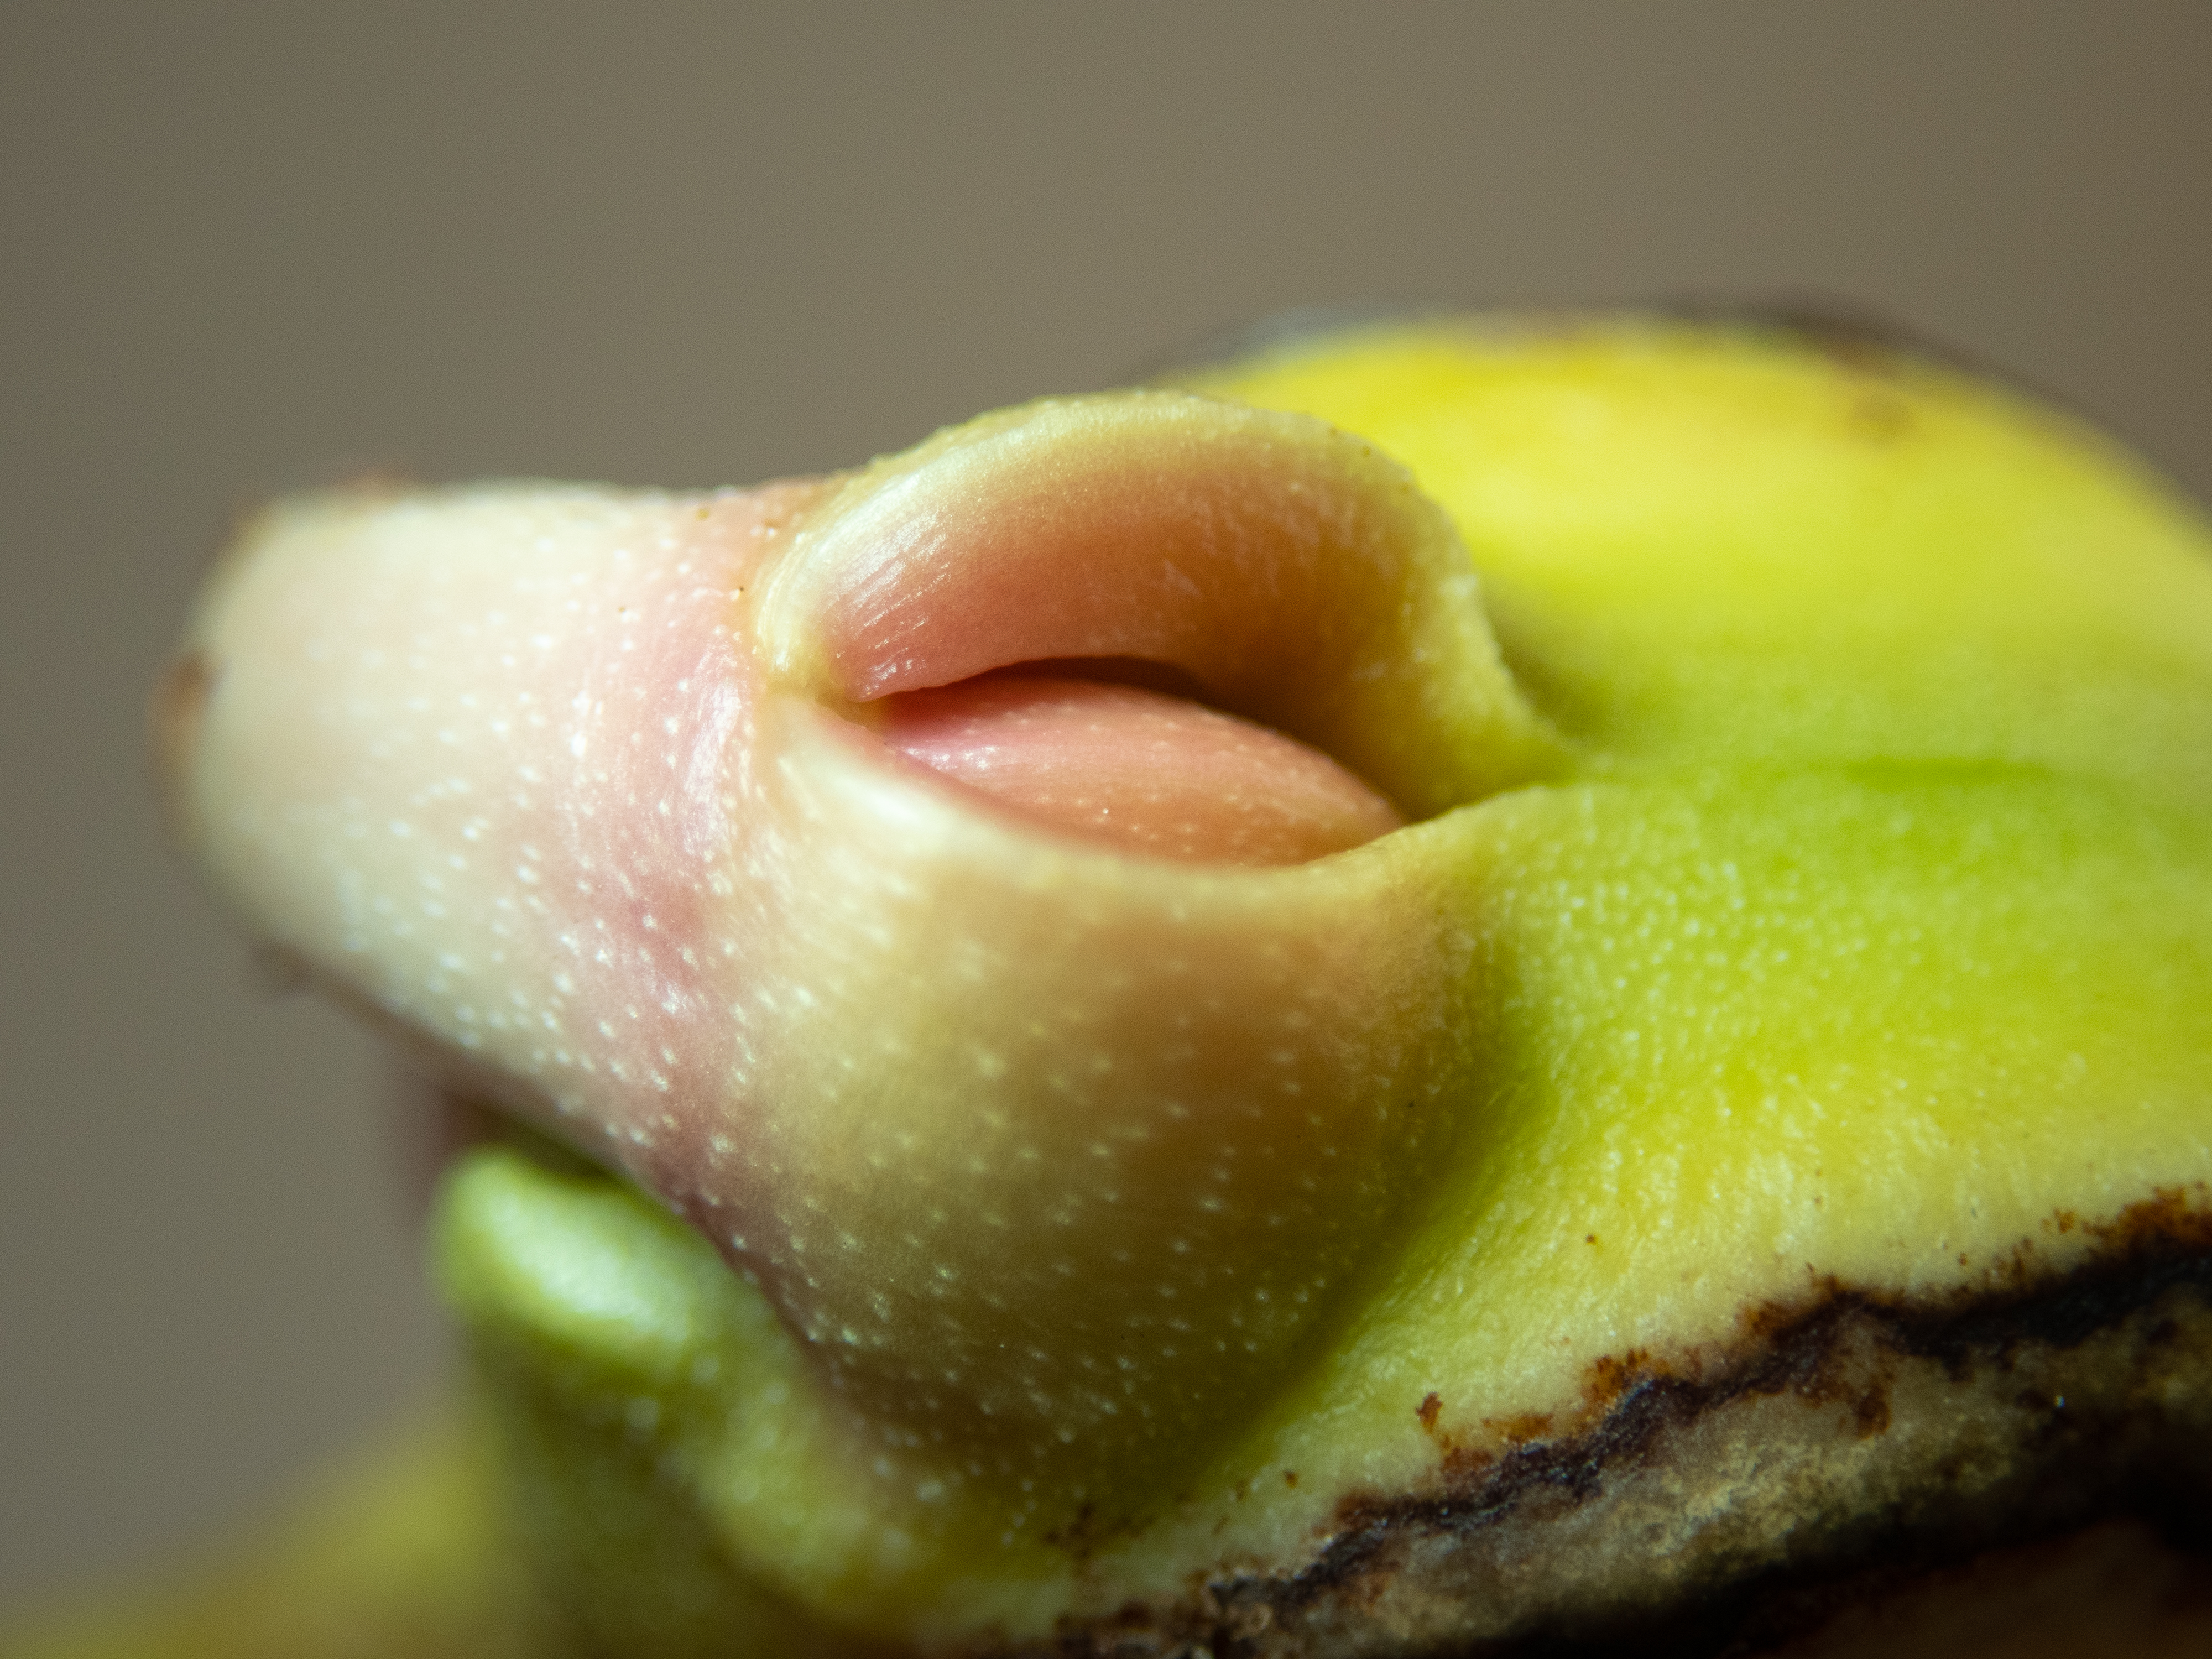
mango, tree, seed, green, growing, plant, fruit, nose, food, lip, close up, mouth, dish, cuisine